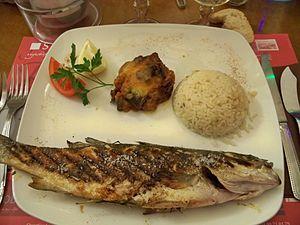
poison Loup Grillé
Le poisson est un aliment consommé par de nombreuses espèces animales, dont l'homme. Le mot poisson désigne donc aussi un terme de cuisine faisant référence à l'ensemble des aliments préparés à partir de poissons capturés par le biais de la pêche ou de l'élevage. Trois quarts de la surface de la Terre sont couverts d'eau et de nombreuses rivières sillonnent l'intérieur des terres, ce qui fait que le poisson a fini par constituer, depuis la nuit des temps, une partie importante du régime alimentaire des humains dans presque tous les pays du monde.